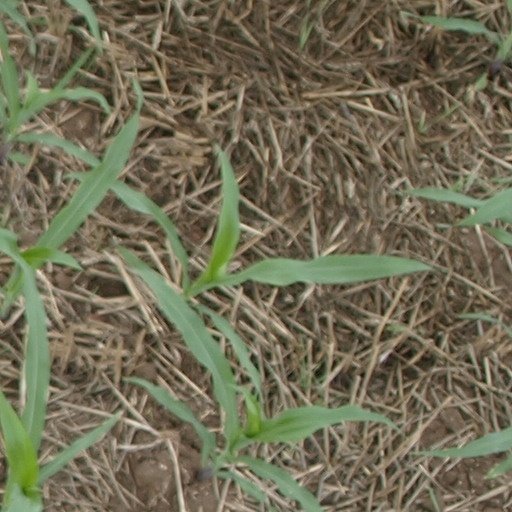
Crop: maize; corn